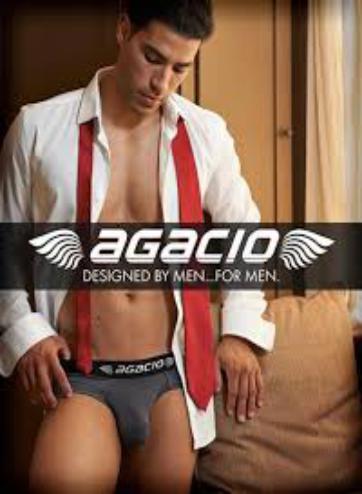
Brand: Agacio
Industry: Clothes